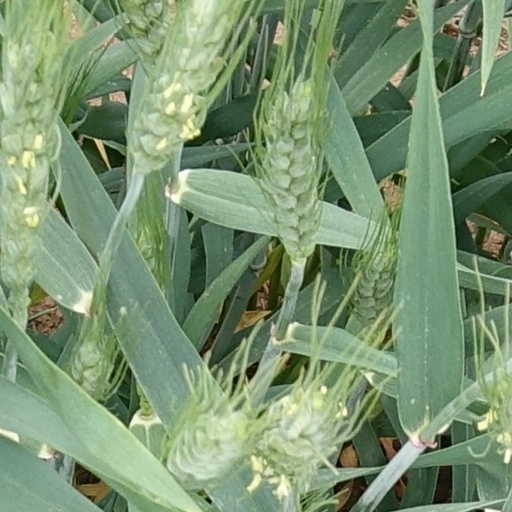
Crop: wheat